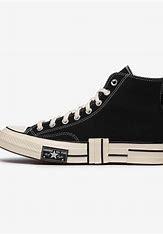
Brand: Converse
Model: Chuck 70 Hi Canvas